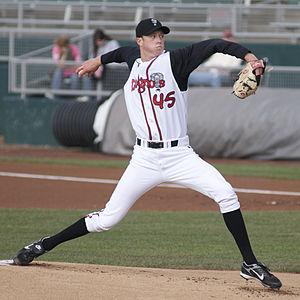
Trystan Stewart Gwyn Magnuson est un lanceur de relève droitier de baseball qui joue en Ligues majeures en 2011 chez les Athletics d'Oakland.